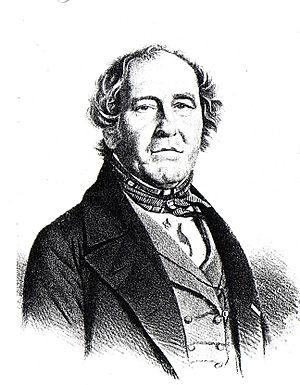
Johann Friedrich Joseph Sommer est un journaliste, éditeur, juriste et homme politique allemand.
L'assemblée nationale prussienne est la première assemblée élue du royaume de Prusse. Elle fut créée à la suite de la révolution de mars, qui avait pour objectif de mettre fin à la restauration politique, établir des libertés politiques ainsi que l'unité nationale. La tâche de l'assemblée était la rédaction d'une constitution pour le royaume, ce qui la rapprochait du parlement de Francfort, qui devait alors être en train d'effectuer de même à l'échelle nationale.